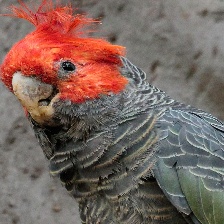
Species: GANG GANG COCKATOO
Scientific name: CALLOCEPHALON FIMBRIATUM
ImageNet parent category: sulphur-crested_cockatoo